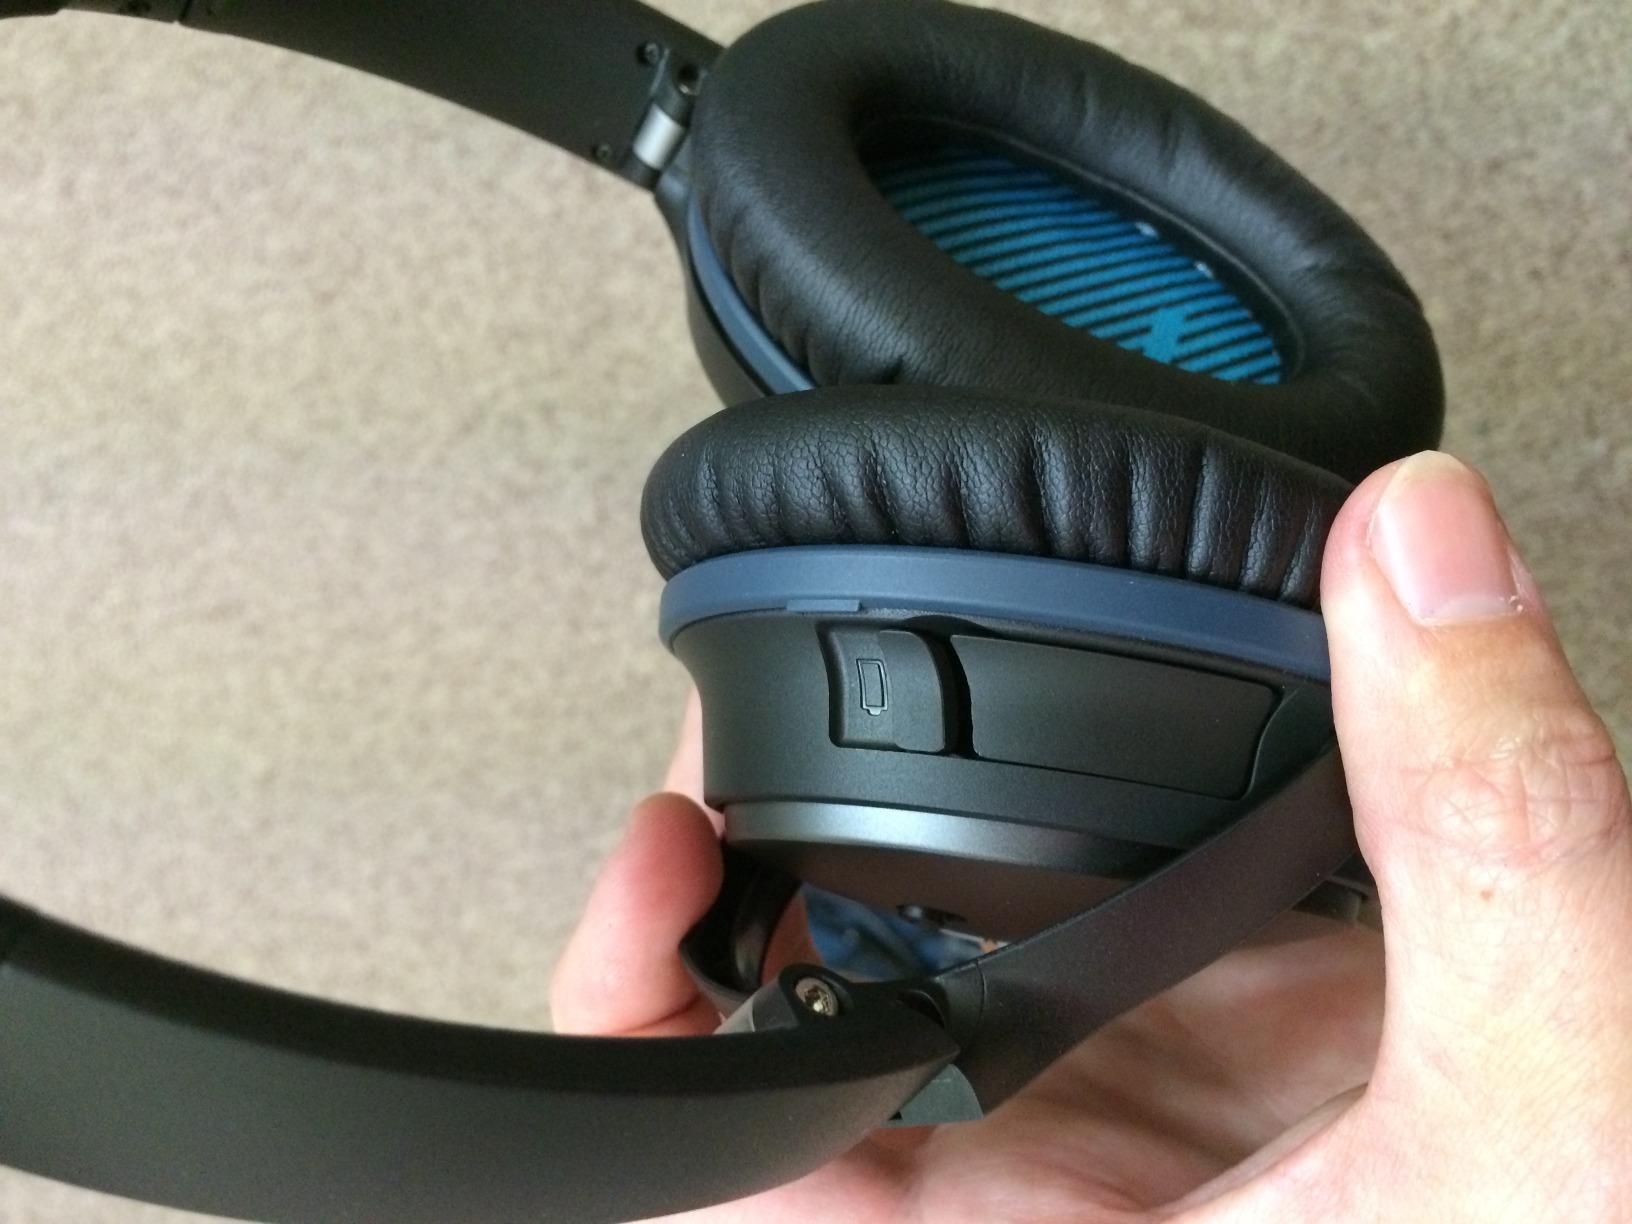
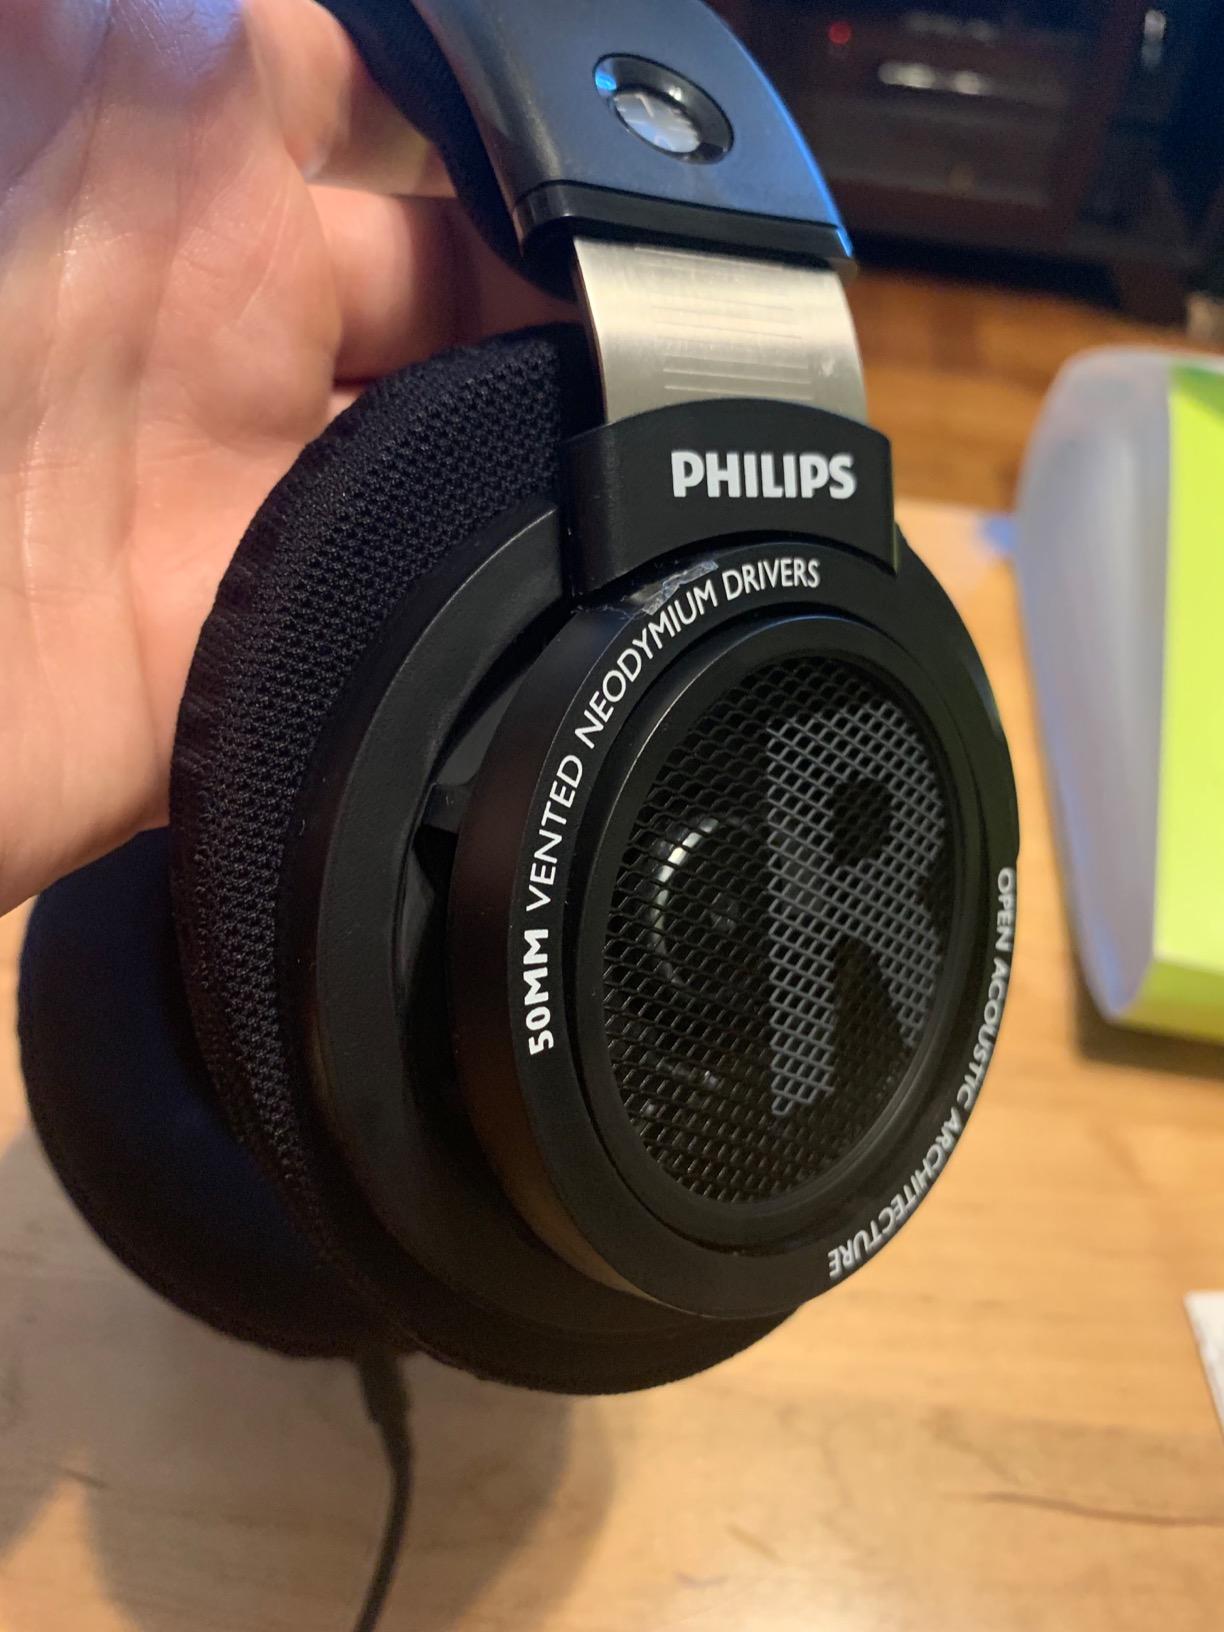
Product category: headphones
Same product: no